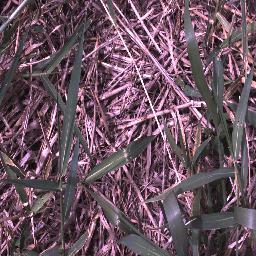
Label: negative